Tera Jadoo Chal Gayaa

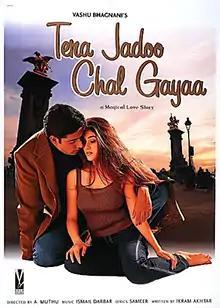
Poster

Tera Jadoo Chal Gayaa is a 2000 Indian Hindi-language romantic film starring Abhishek Bachchan and Keerthi Reddy. The story of the film is inspired by "Picture Perfect".